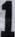
Number: 1